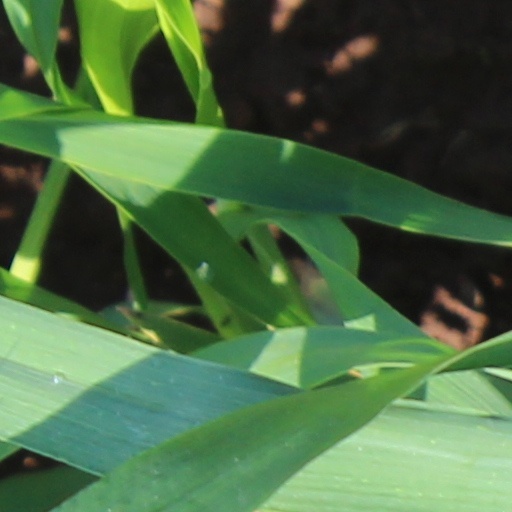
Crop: wheat